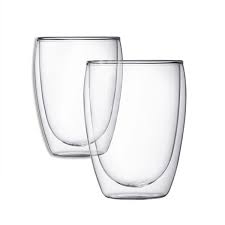
Waste category: glass